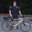
Label: bicycle